William Burges

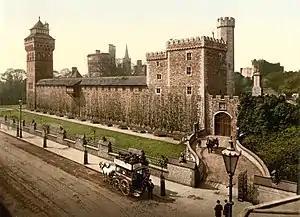
Cardiff Castle in the 1890s

Burges inspired considerable loyalty within his team of assistants, and his partnerships were long-lived. John Starling Chapple was the office manager, joining Burges's practice in 1859. It was Chapple, designer of most of the furniture for Castell Coch, who completed its restoration after Burges's death. Second to Chapple was William Frame, who acted as clerk of works. Horatio Walter Lonsdale was Burges's chief artist, contributing extensive murals for both Castell Coch and Cardiff Castle. His main sculptor was Thomas Nicholls who started with Burges at Cork, completing hundreds of figures for Saint Fin Barre's Cathedral, worked with him on his two major churches in Yorkshire, and undertook all of the original carving for the Animal Wall at Cardiff.